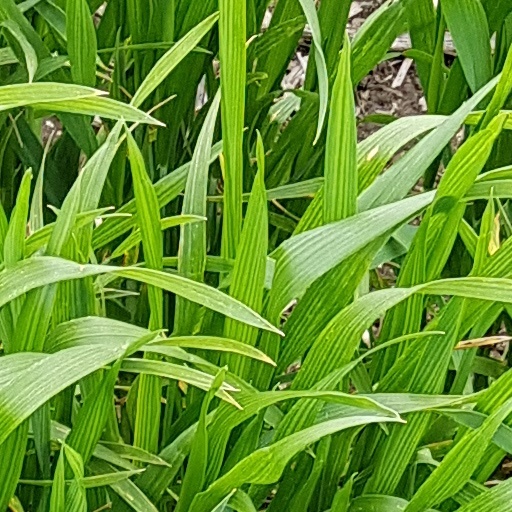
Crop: wheat